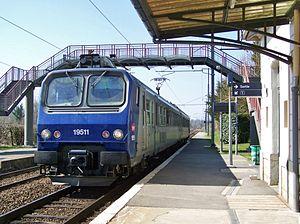
Vue d'une Z 9500 SNCF en provenance de Lyon et se dirigeant vers Chambéry marquant l'arrêt en gare de Pont-de-Beauvoisin en Isère.
La gare de Pont-de-Beauvoisin est une gare ferroviaire française de la ligne de Saint-André-le-Gaz à Chambéry, située sur le territoire de la commune du Pont-de-Beauvoisin, dans le département de l'Isère, en région Auvergne-Rhône-Alpes. Édifiée hors du centre ville de Pont-de-Beauvoisin, elle dessert également Le Pont-de-Beauvoisin en Savoie.